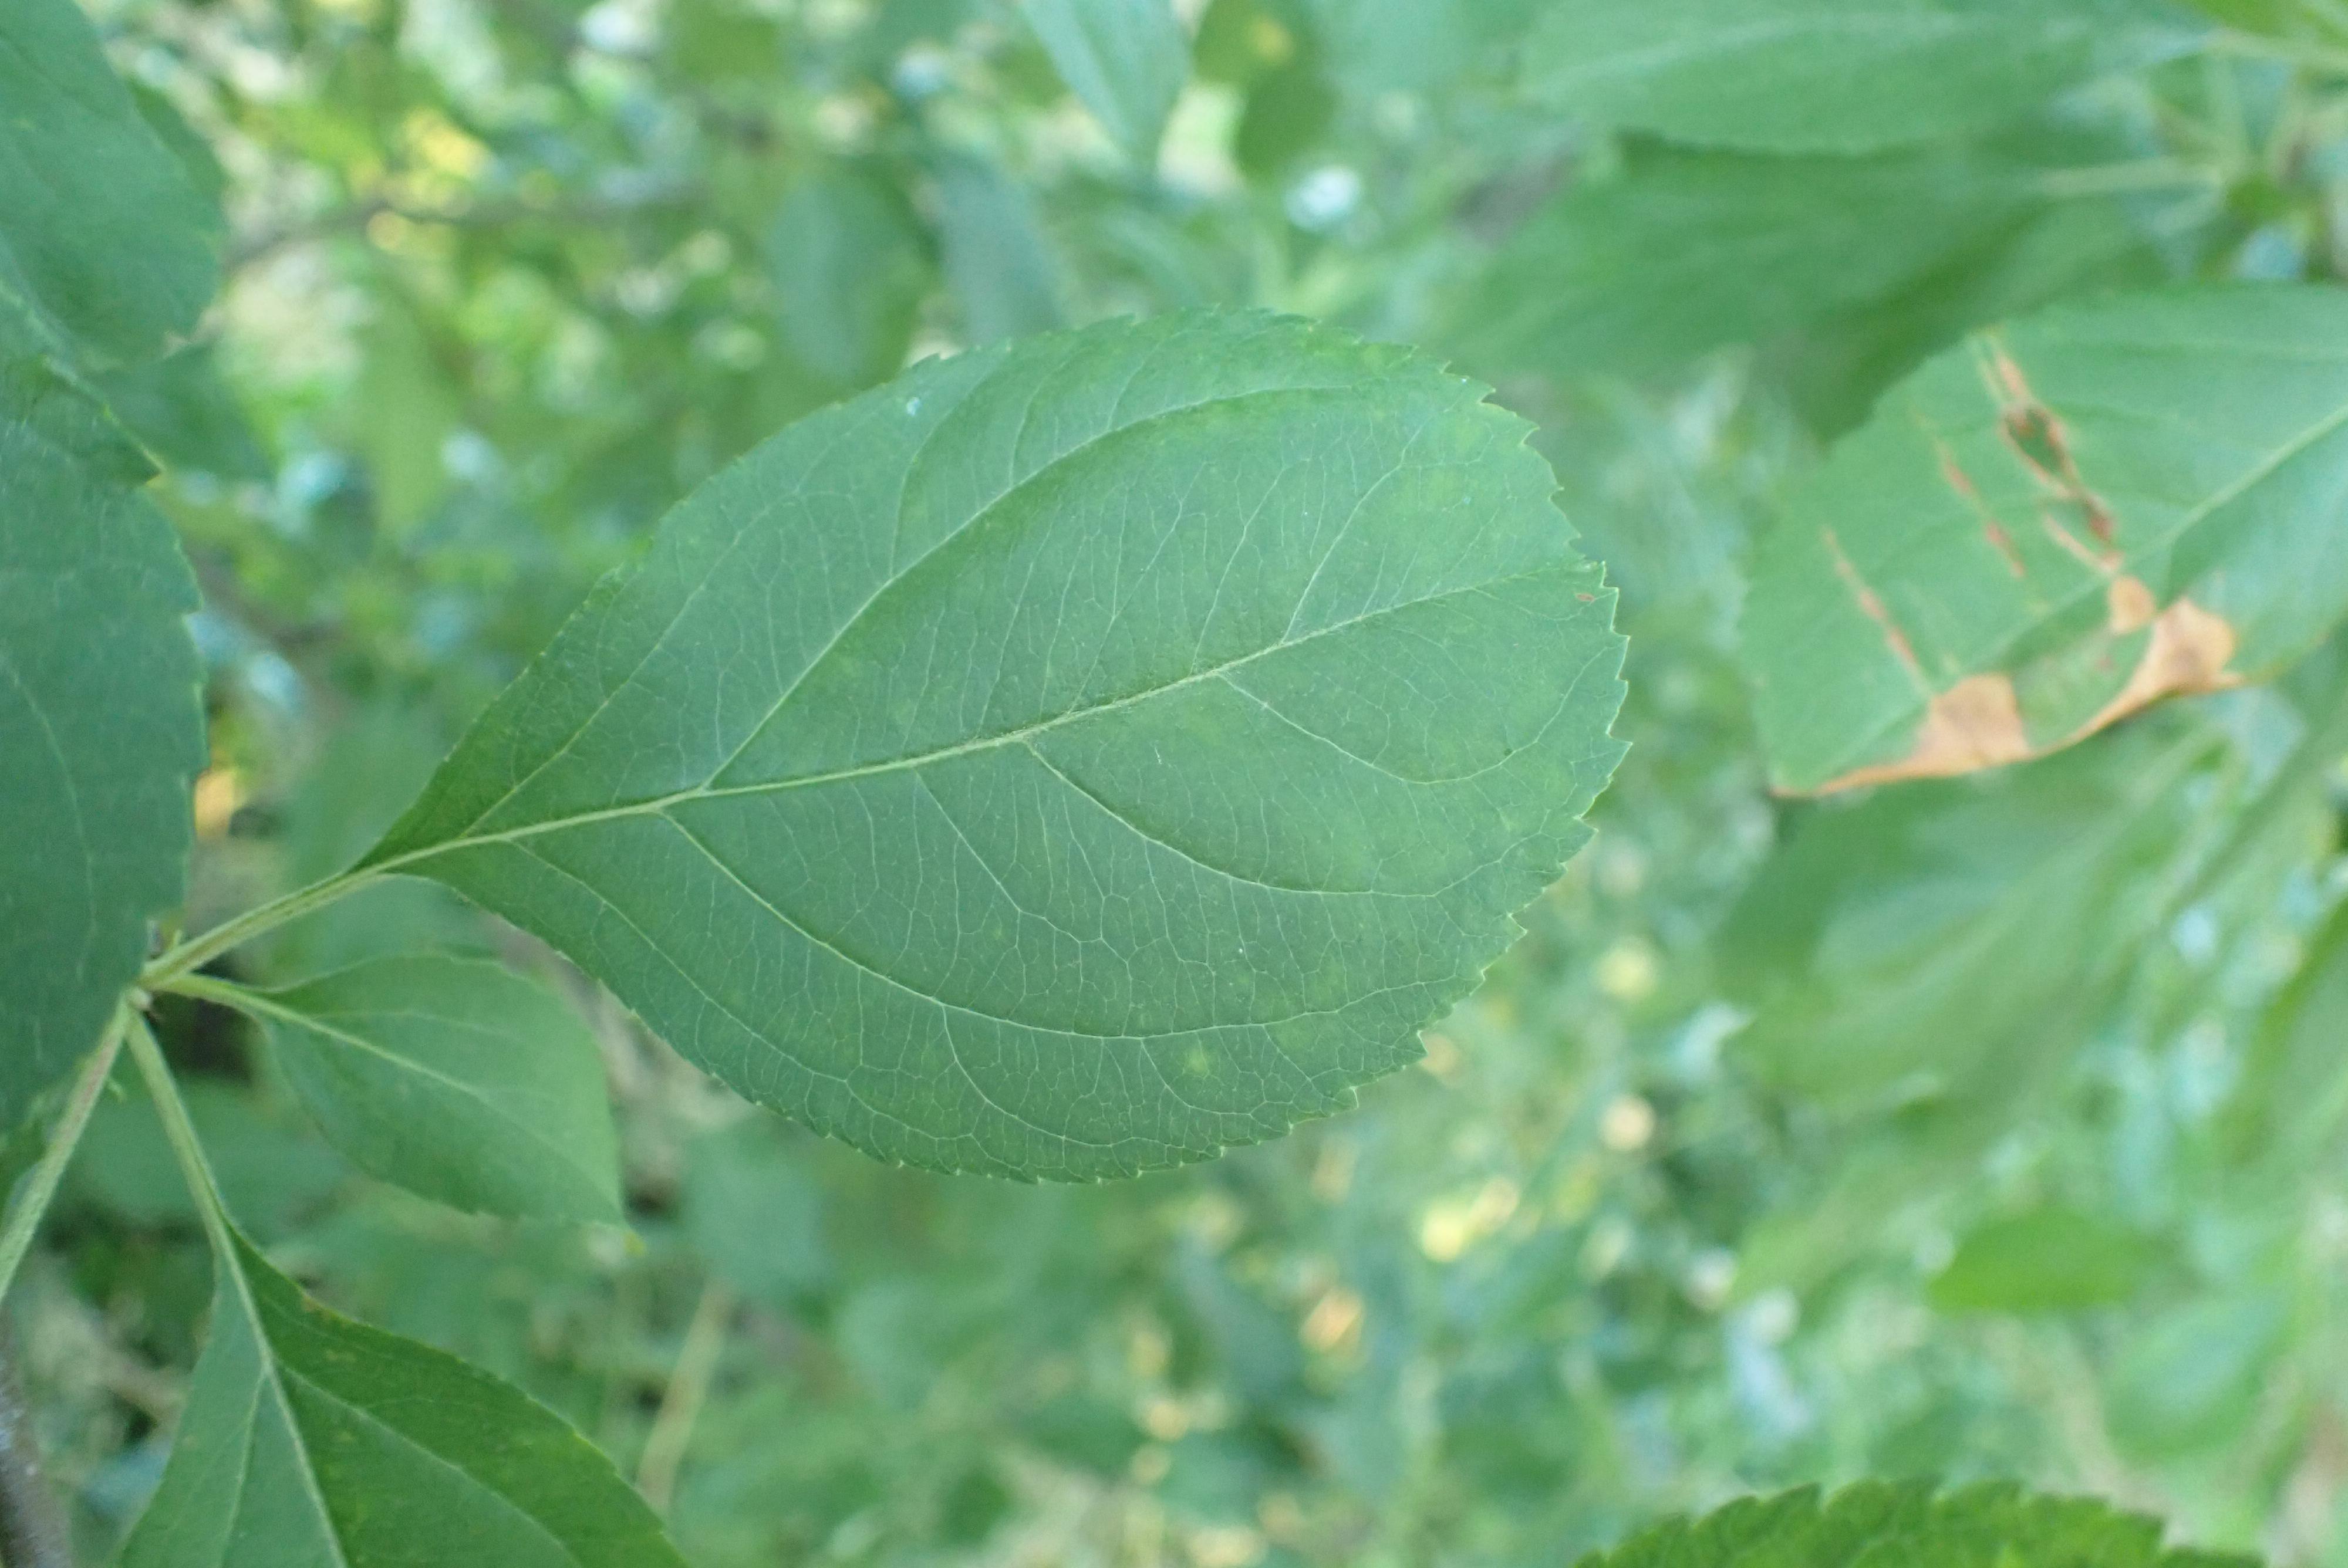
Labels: healthy